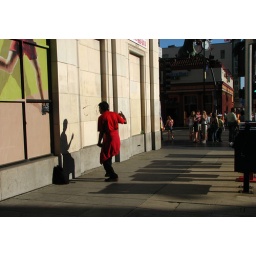
A street rehearsal against wall in Hollywood